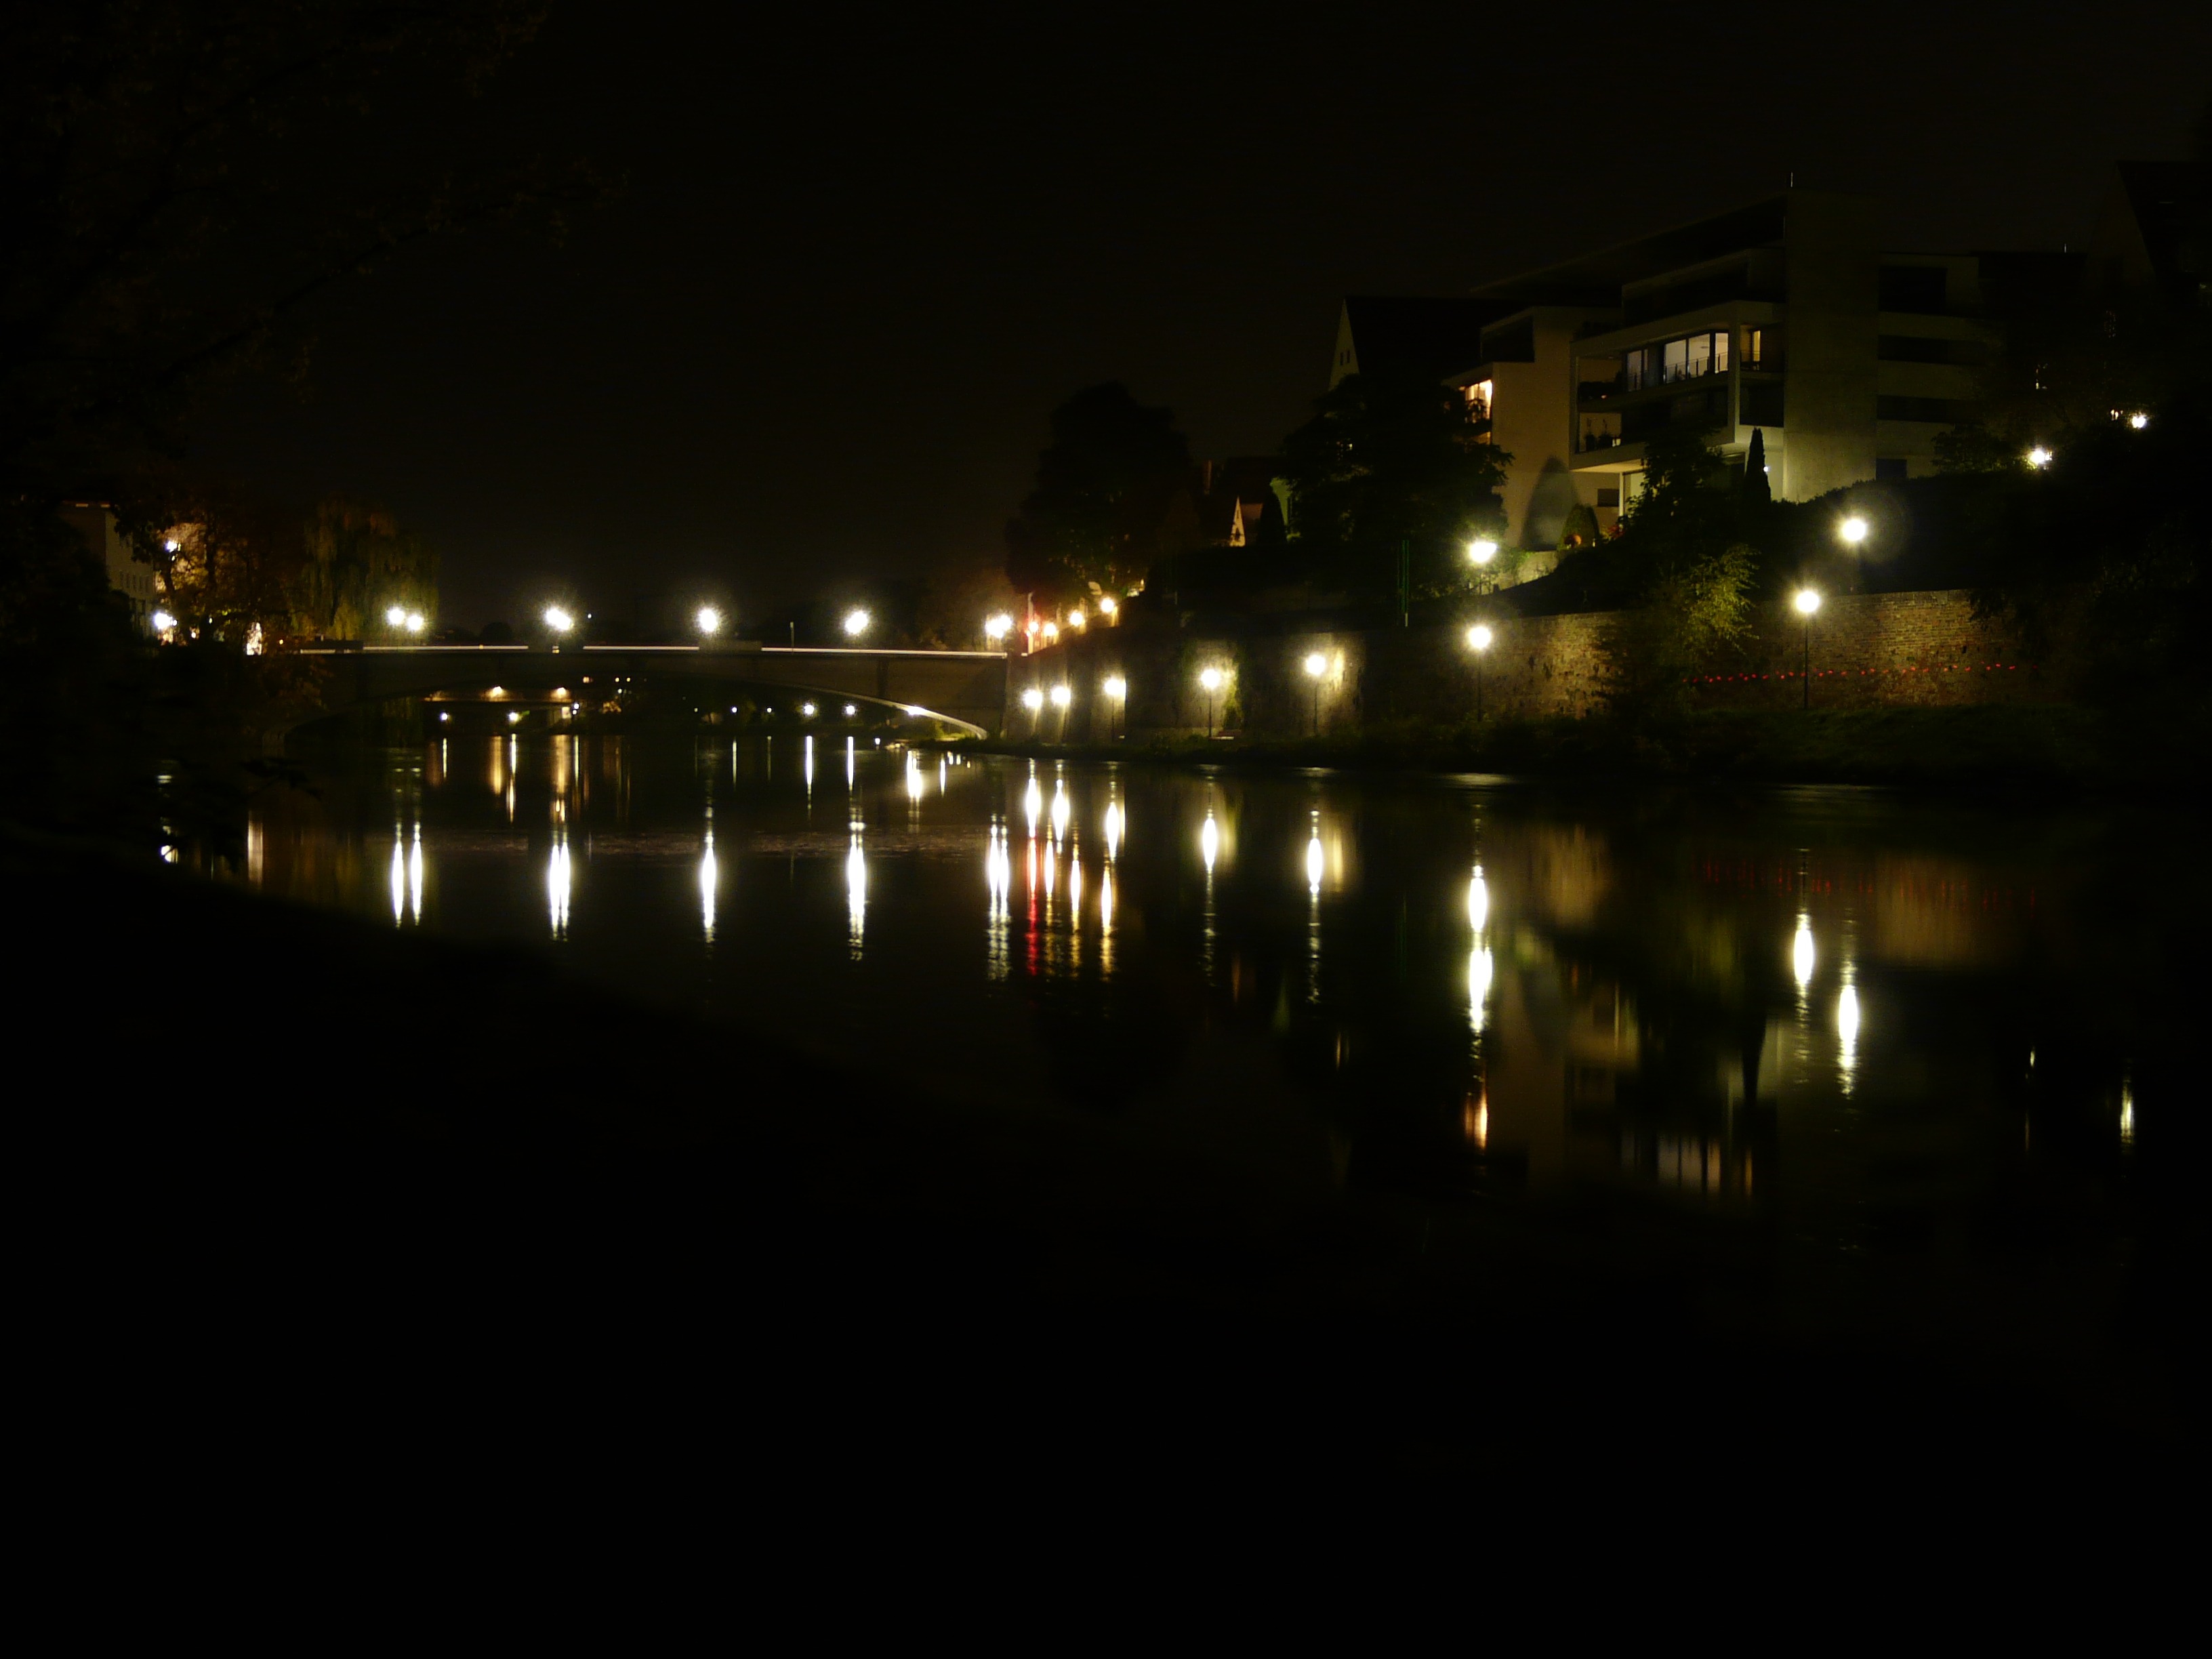
water, light, bridge, night, morning, dawn, river, dusk, evening, reflection, darkness, lighting, lights, danube, lamps, ulm, night photograph